Emil Cioran

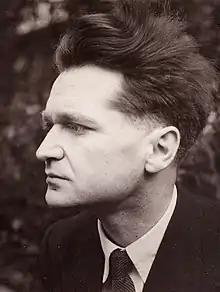
Cioran in Romania,

Emil Mihai Cioran (8 April 1911 – 20 June 1995) was a Romanian philosopher, aphorist and essayist, who published works in both Romanian and French. His work has been noted for its pervasive philosophical pessimism, style, and aphorisms. His works frequently engaged with issues of suffering, decay, and nihilism. In 1937, Cioran moved to the Latin Quarter of Paris, which became his permanent residence, wherein he lived in seclusion with his partner, Simone Boué, until his death in 1995.